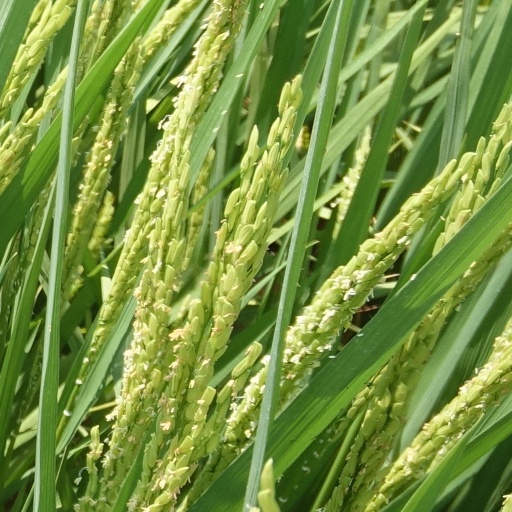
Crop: rice